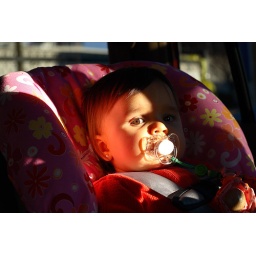
Natalia in car seat